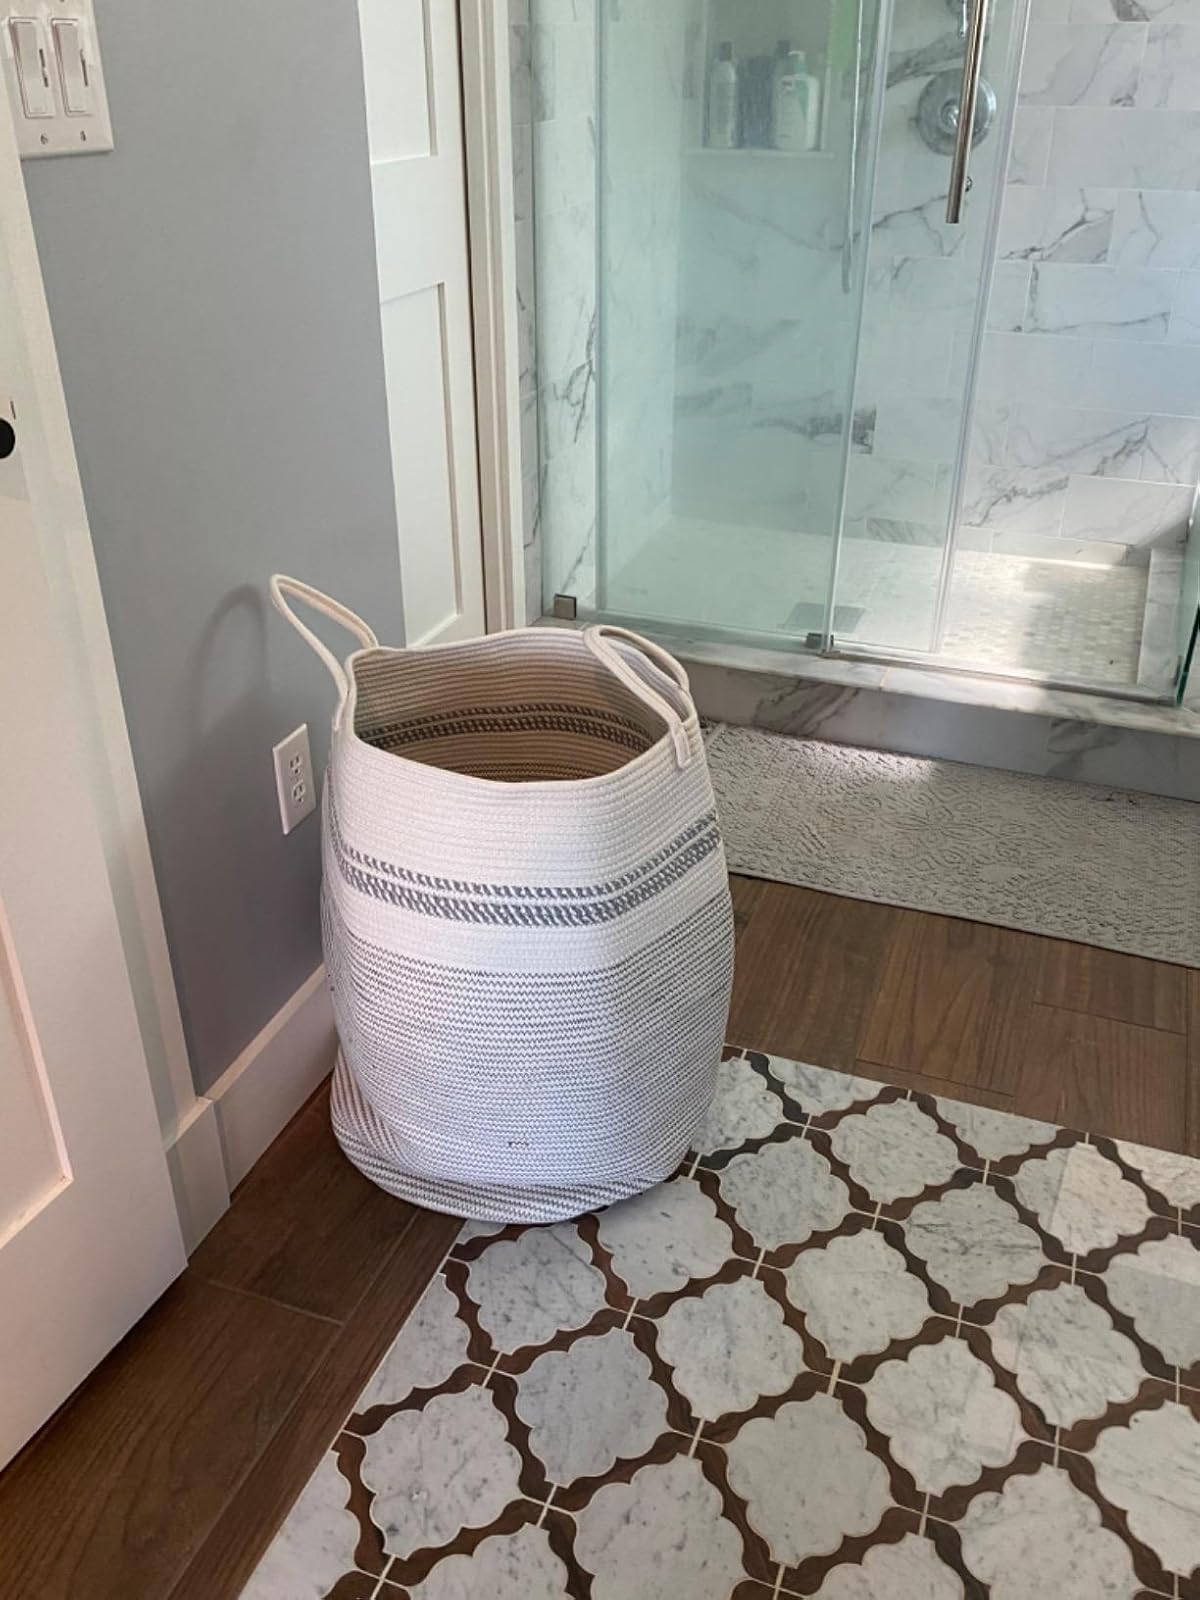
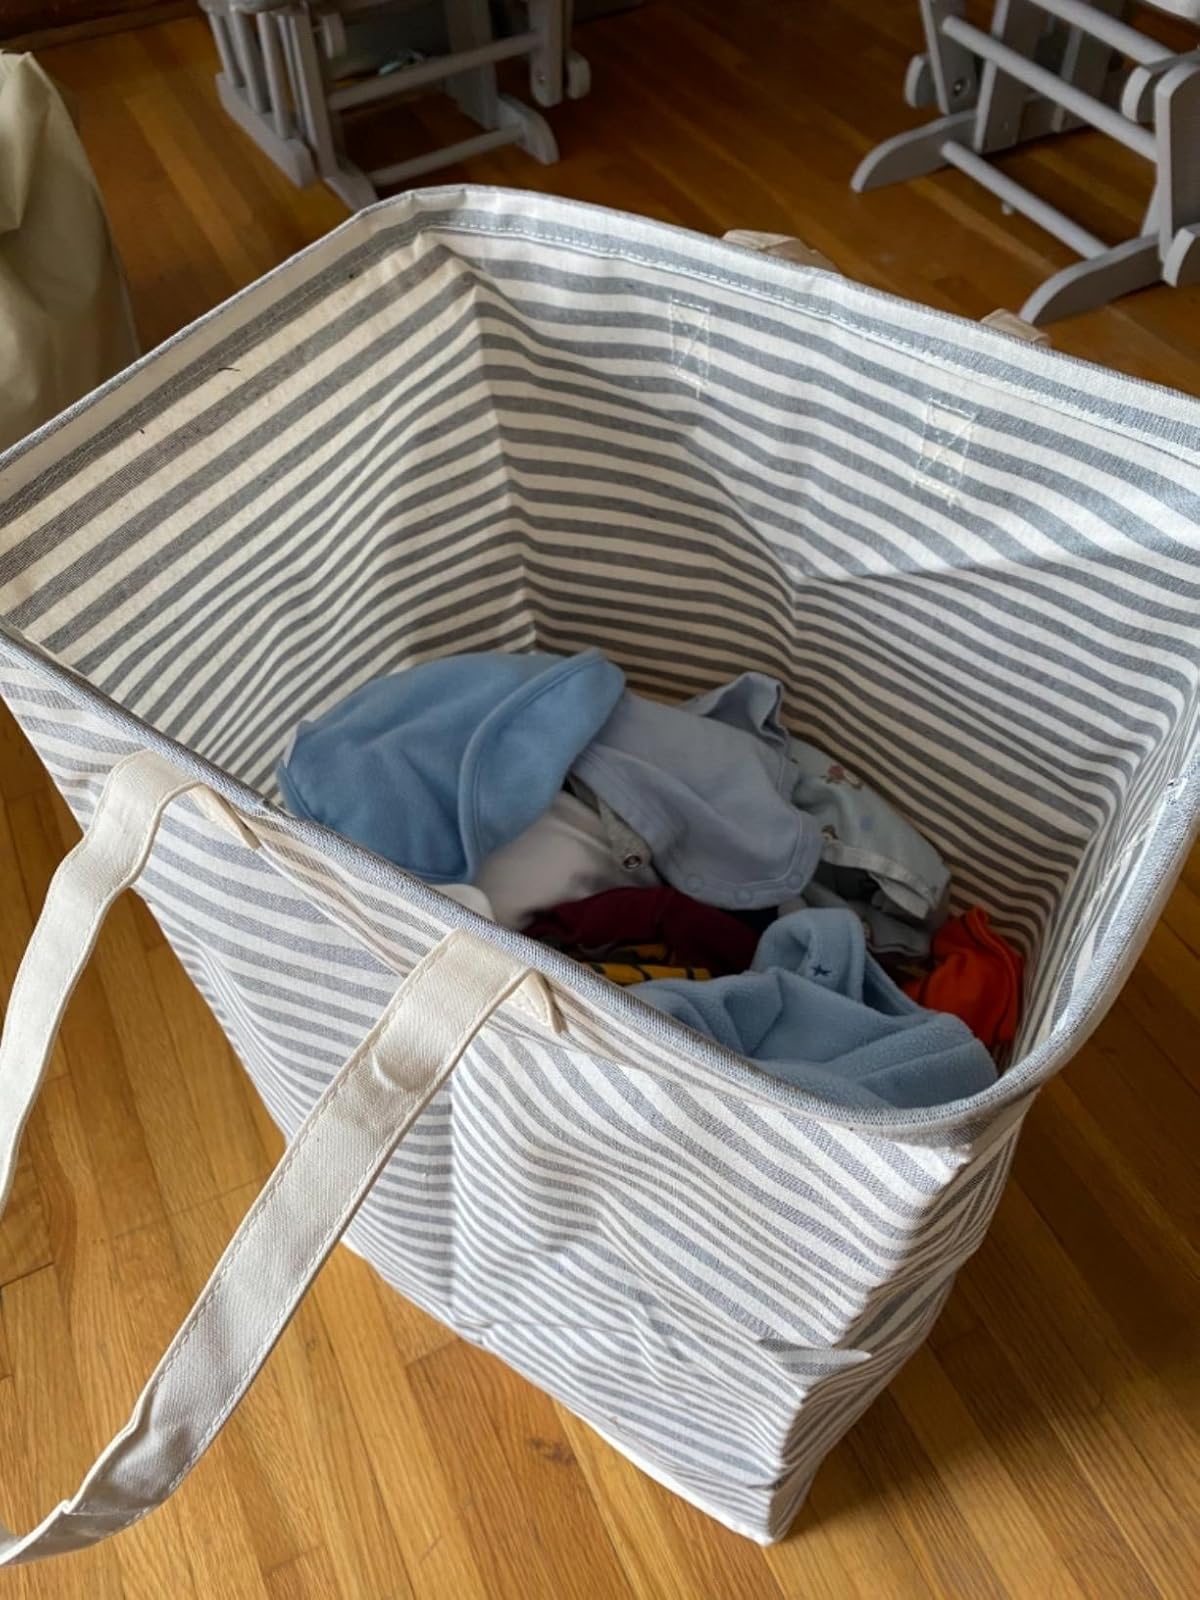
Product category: items_hamper
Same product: no